Coach Carter

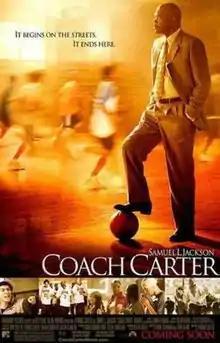
Theatrical release poster

Coach Carter is a 2005 American biographical sports drama film starring Samuel L. Jackson and directed by Thomas Carter. It is based on the true story of Richmond High School basketball coach Ken Carter, who made headlines in 1999 for suspending his undefeated high school basketball team due to poor academic results. The screenplay was co-written by John Gatins and Mark Schwahn. The cast features Rob Brown, Channing Tatum (in his film debut), Debbi Morgan, Robert Ri'chard, and the singer Ashanti.